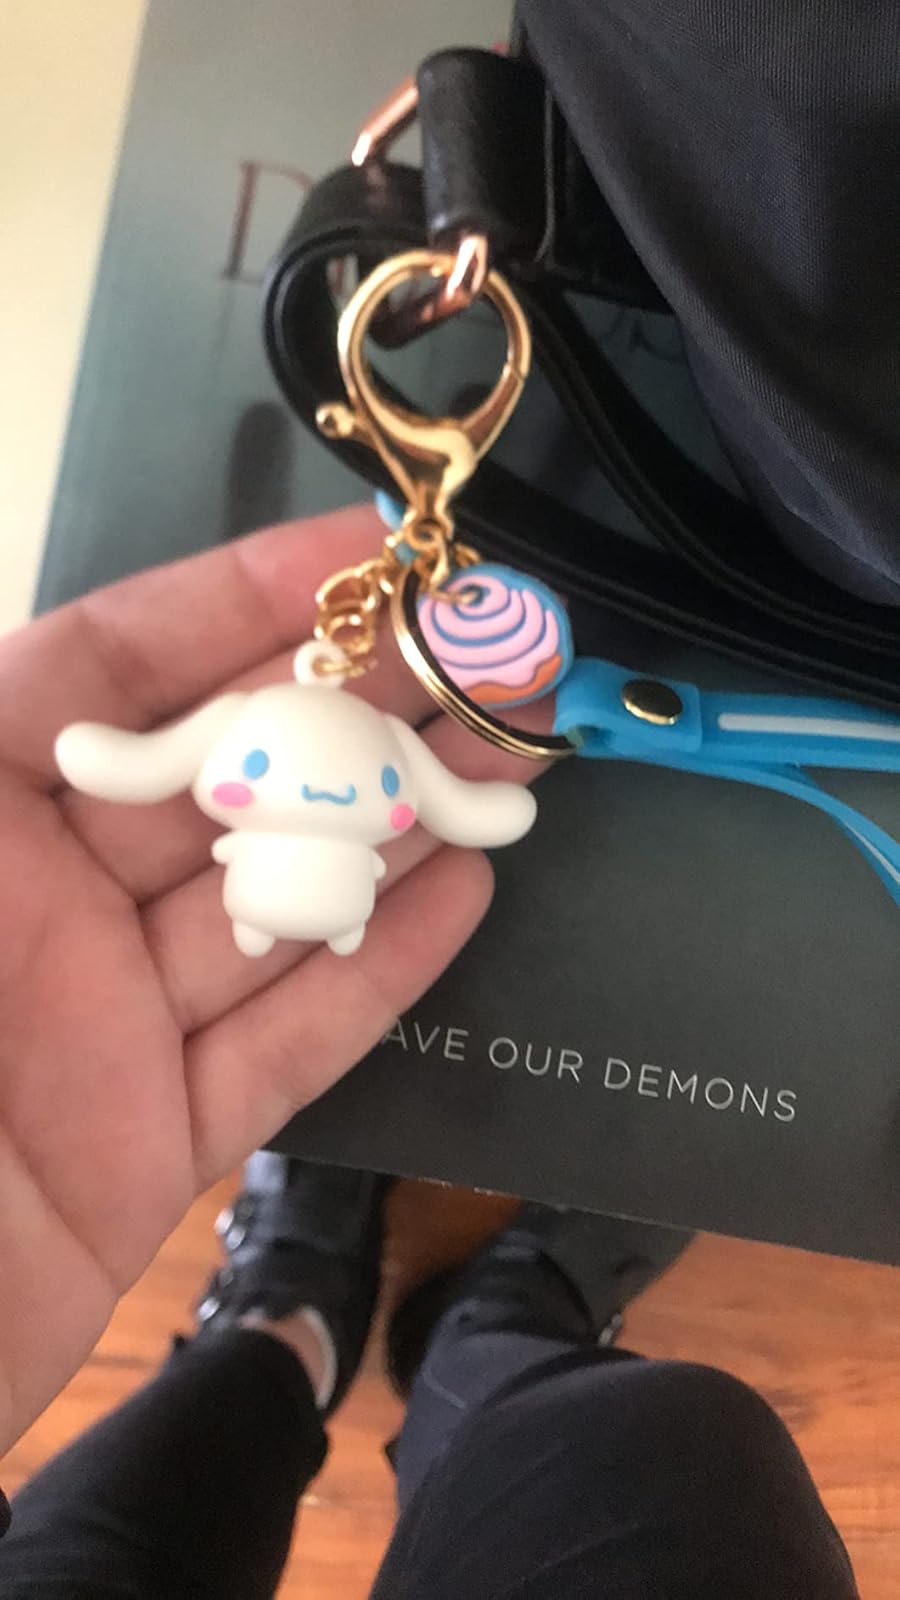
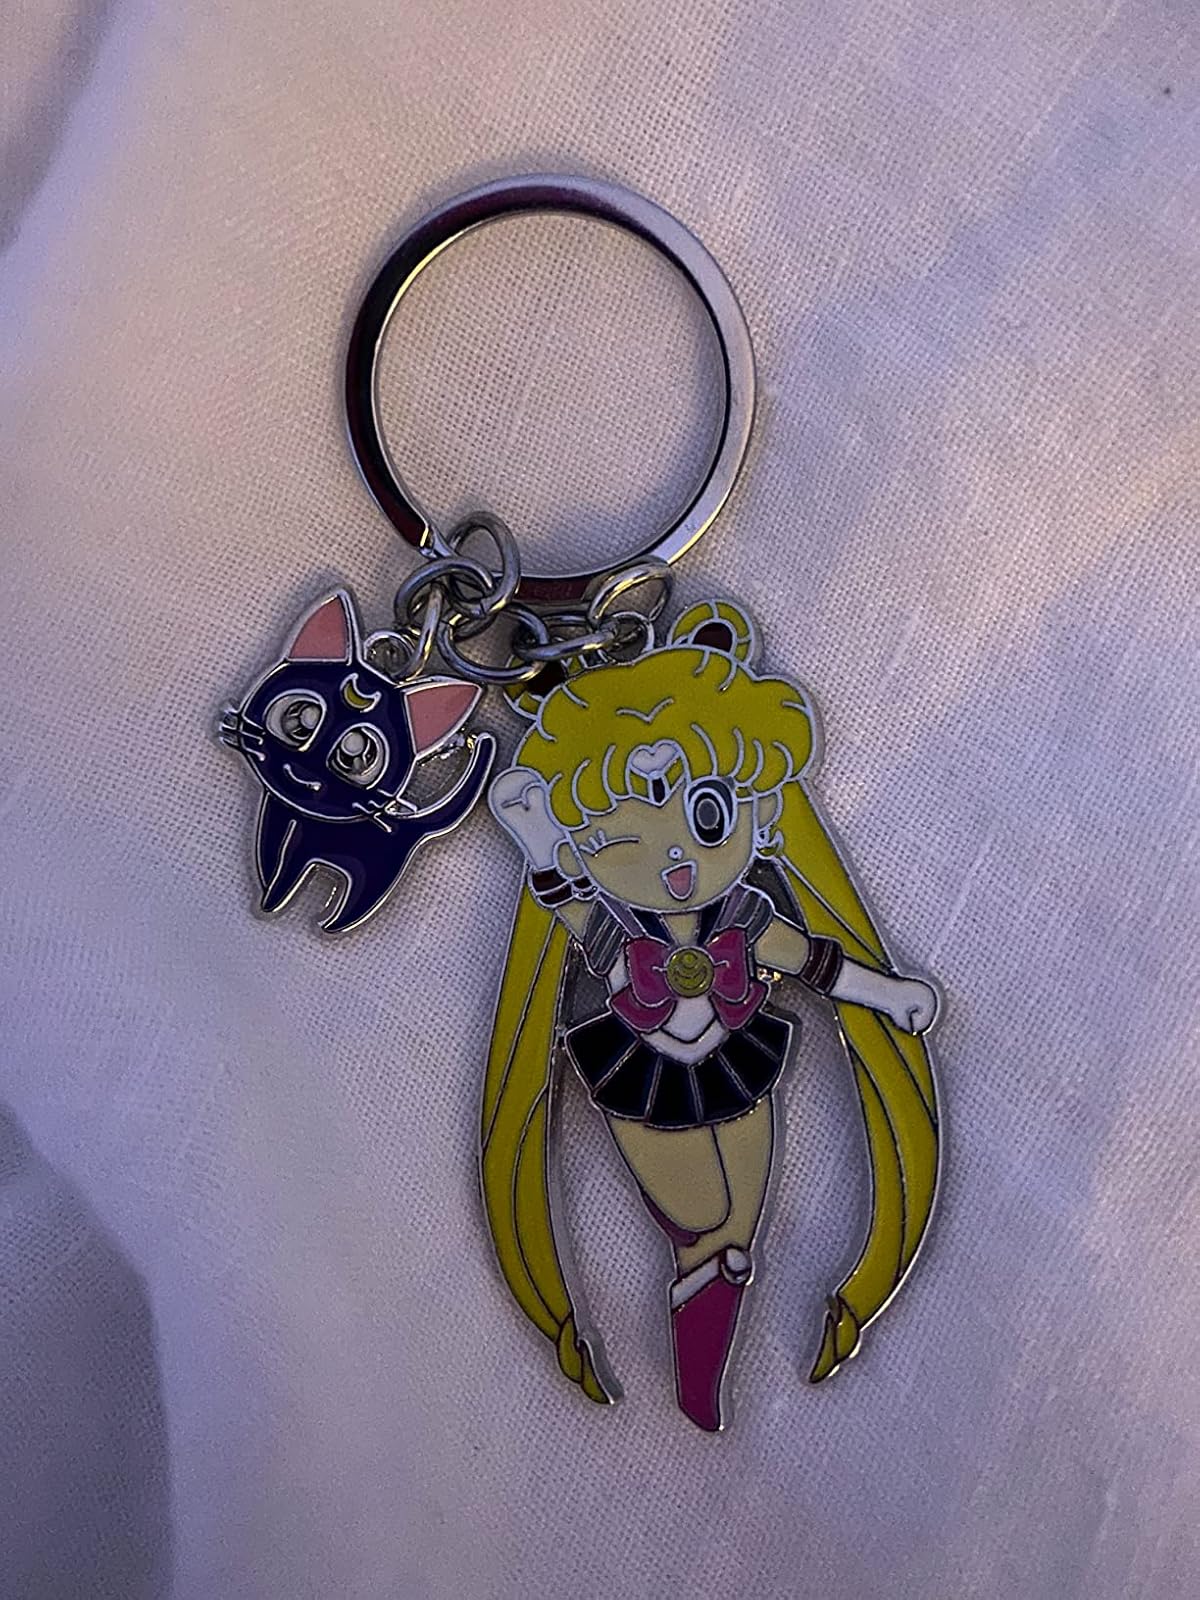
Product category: accessories_keychain
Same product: no